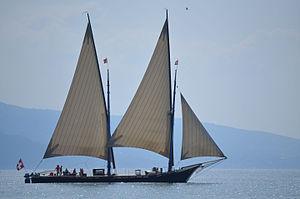
La Neptune - Vevey - 31 juillet 2014 - 04
Une barque du Léman est un type d'embarcation aux principales caractéristiques d'un grand voilier. Ces embarcations sont muées par des voiles latines et sont destinées à la navigation lacustre. Ce type d'embarcation est utilisé sur le Léman et sert originellement et jusqu'au début du XXᵉ siècle au transport de matières premières lourdes. En 2020 moins de dix de barques sont en circulation et sont employées en bateau de plaisance.